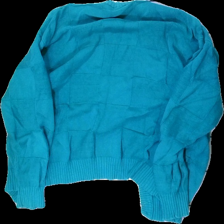
View: back
Type: Sweater
Category: Unisex
Brand: Lacoste
Colors: Turquoise
Material: 100% cotton
Cut: Regular
Season: All
Smell: Minor
Holes: Minor
Price range: <50
Recommended usage: Recycle
Comment: fake copy of brand